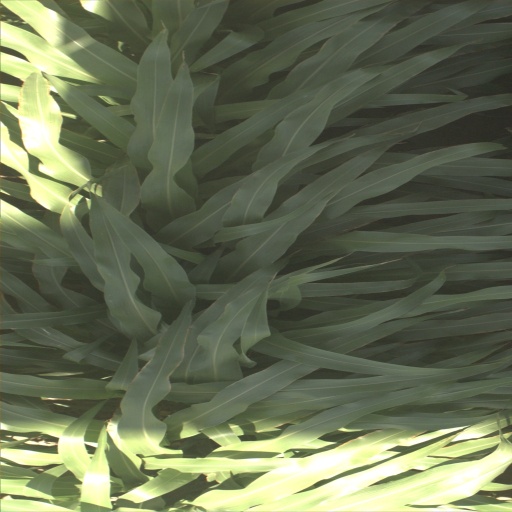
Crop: sorghum